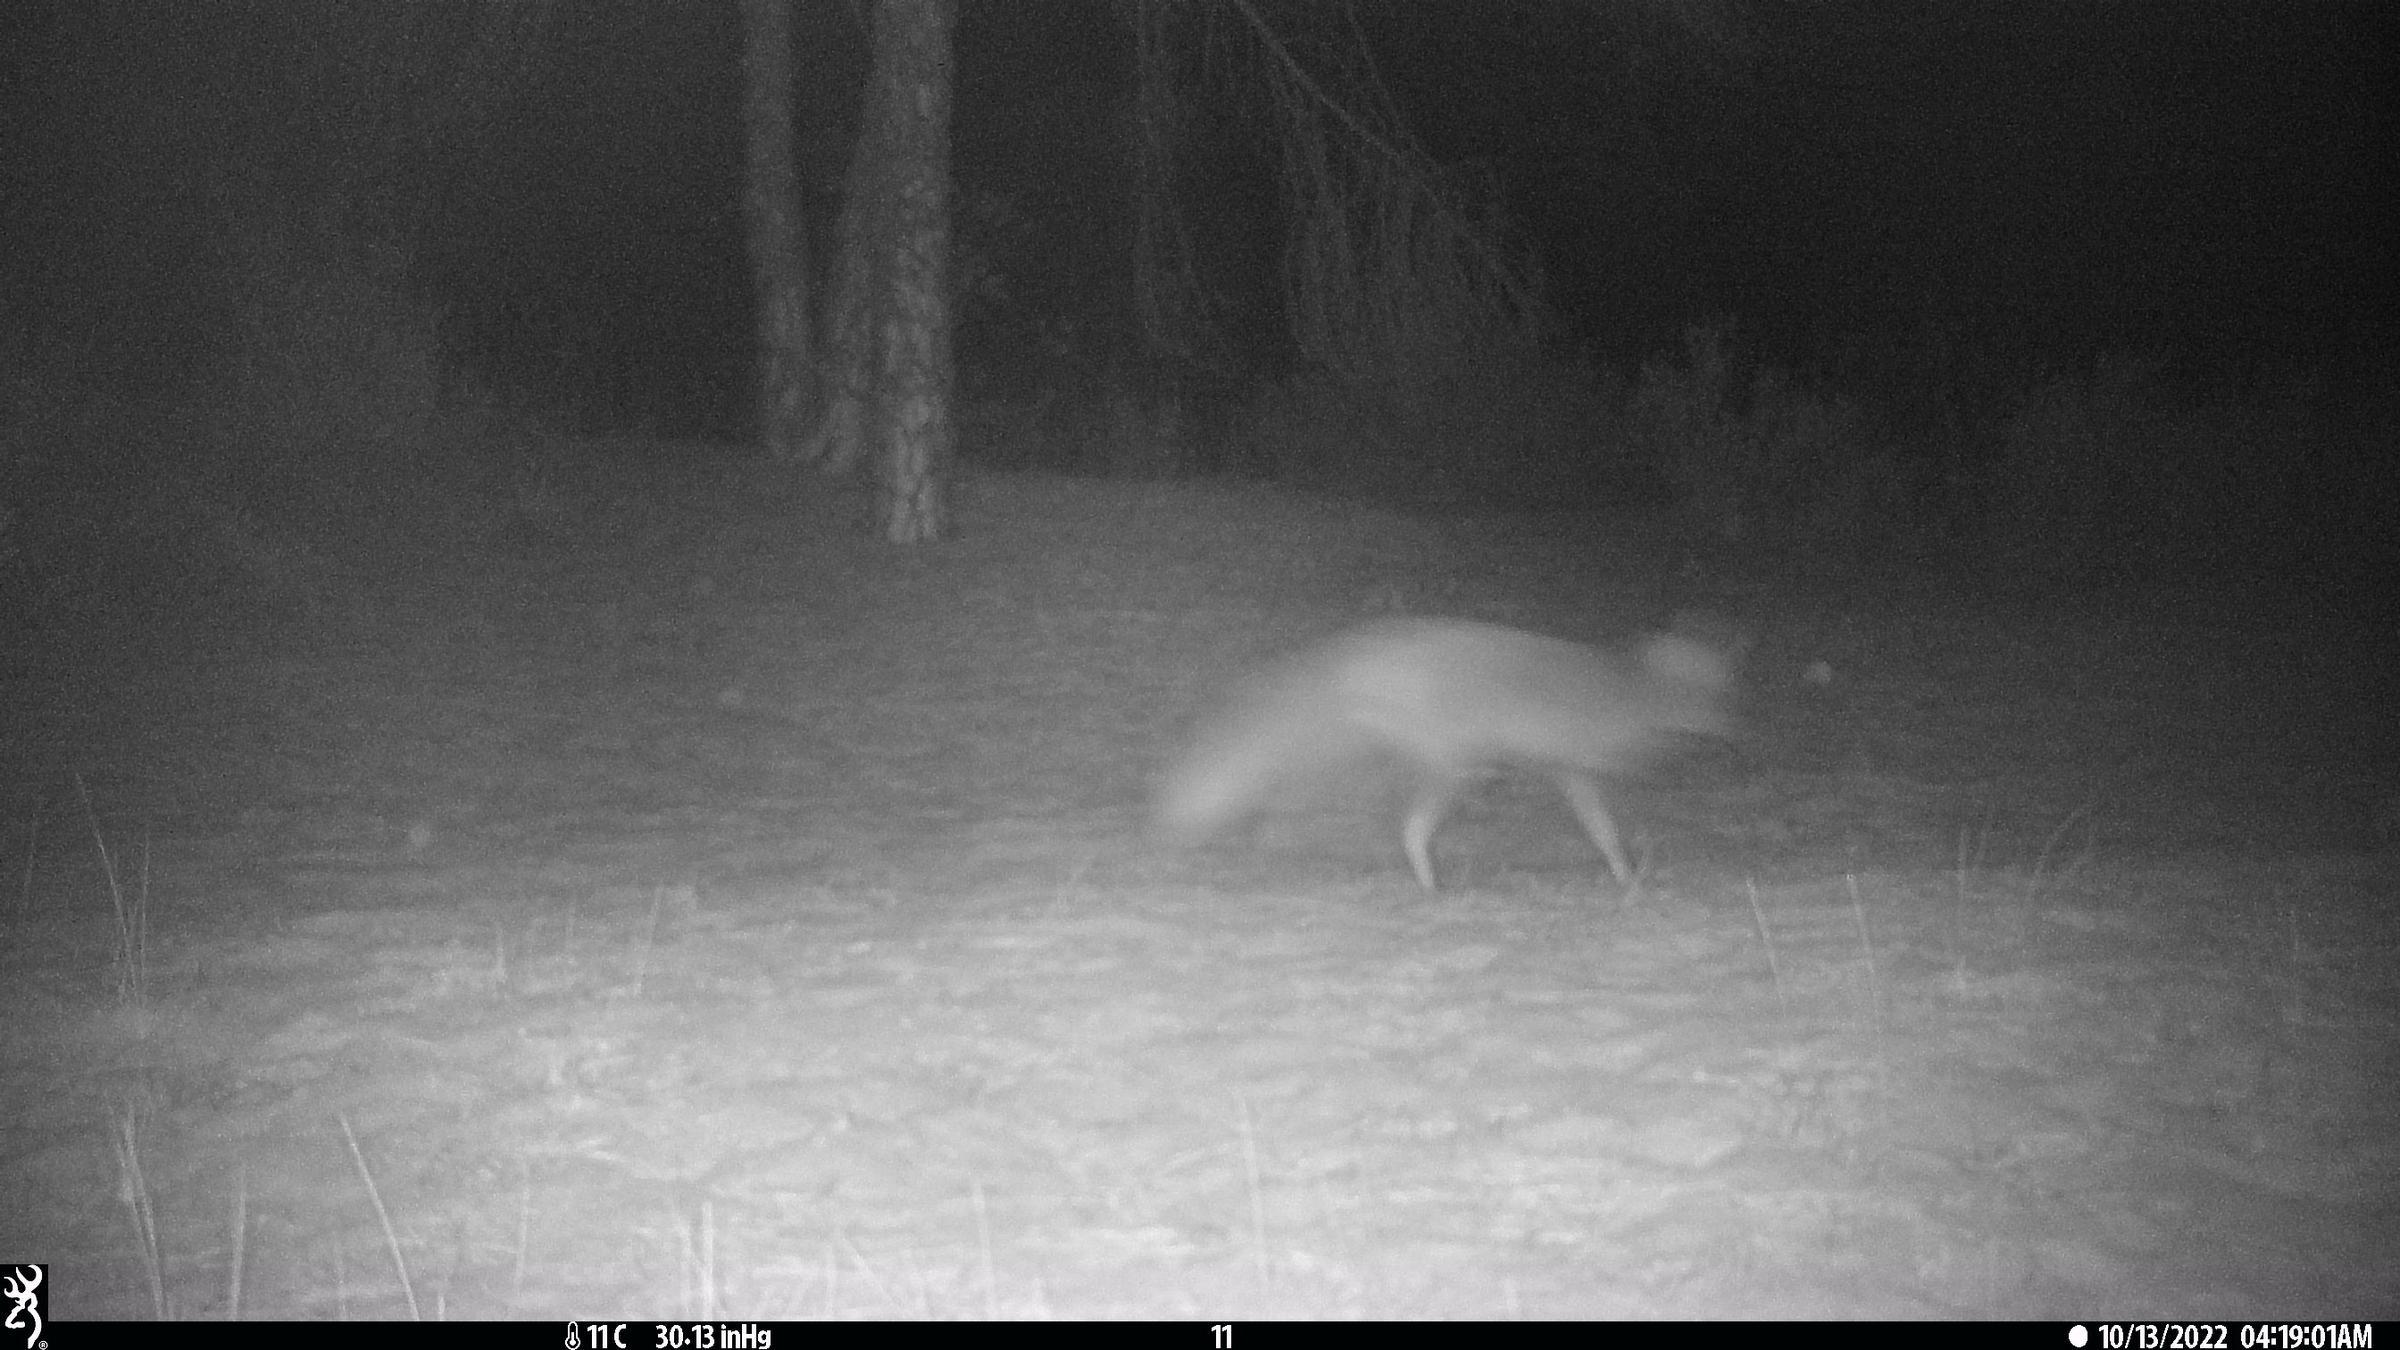
Species: Vulpes vulpes